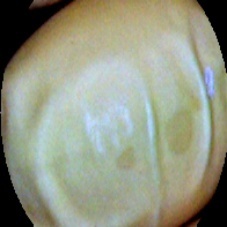
Label: Immature